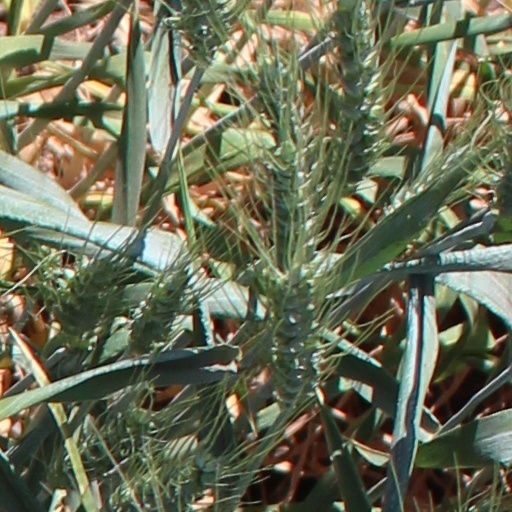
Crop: wheat